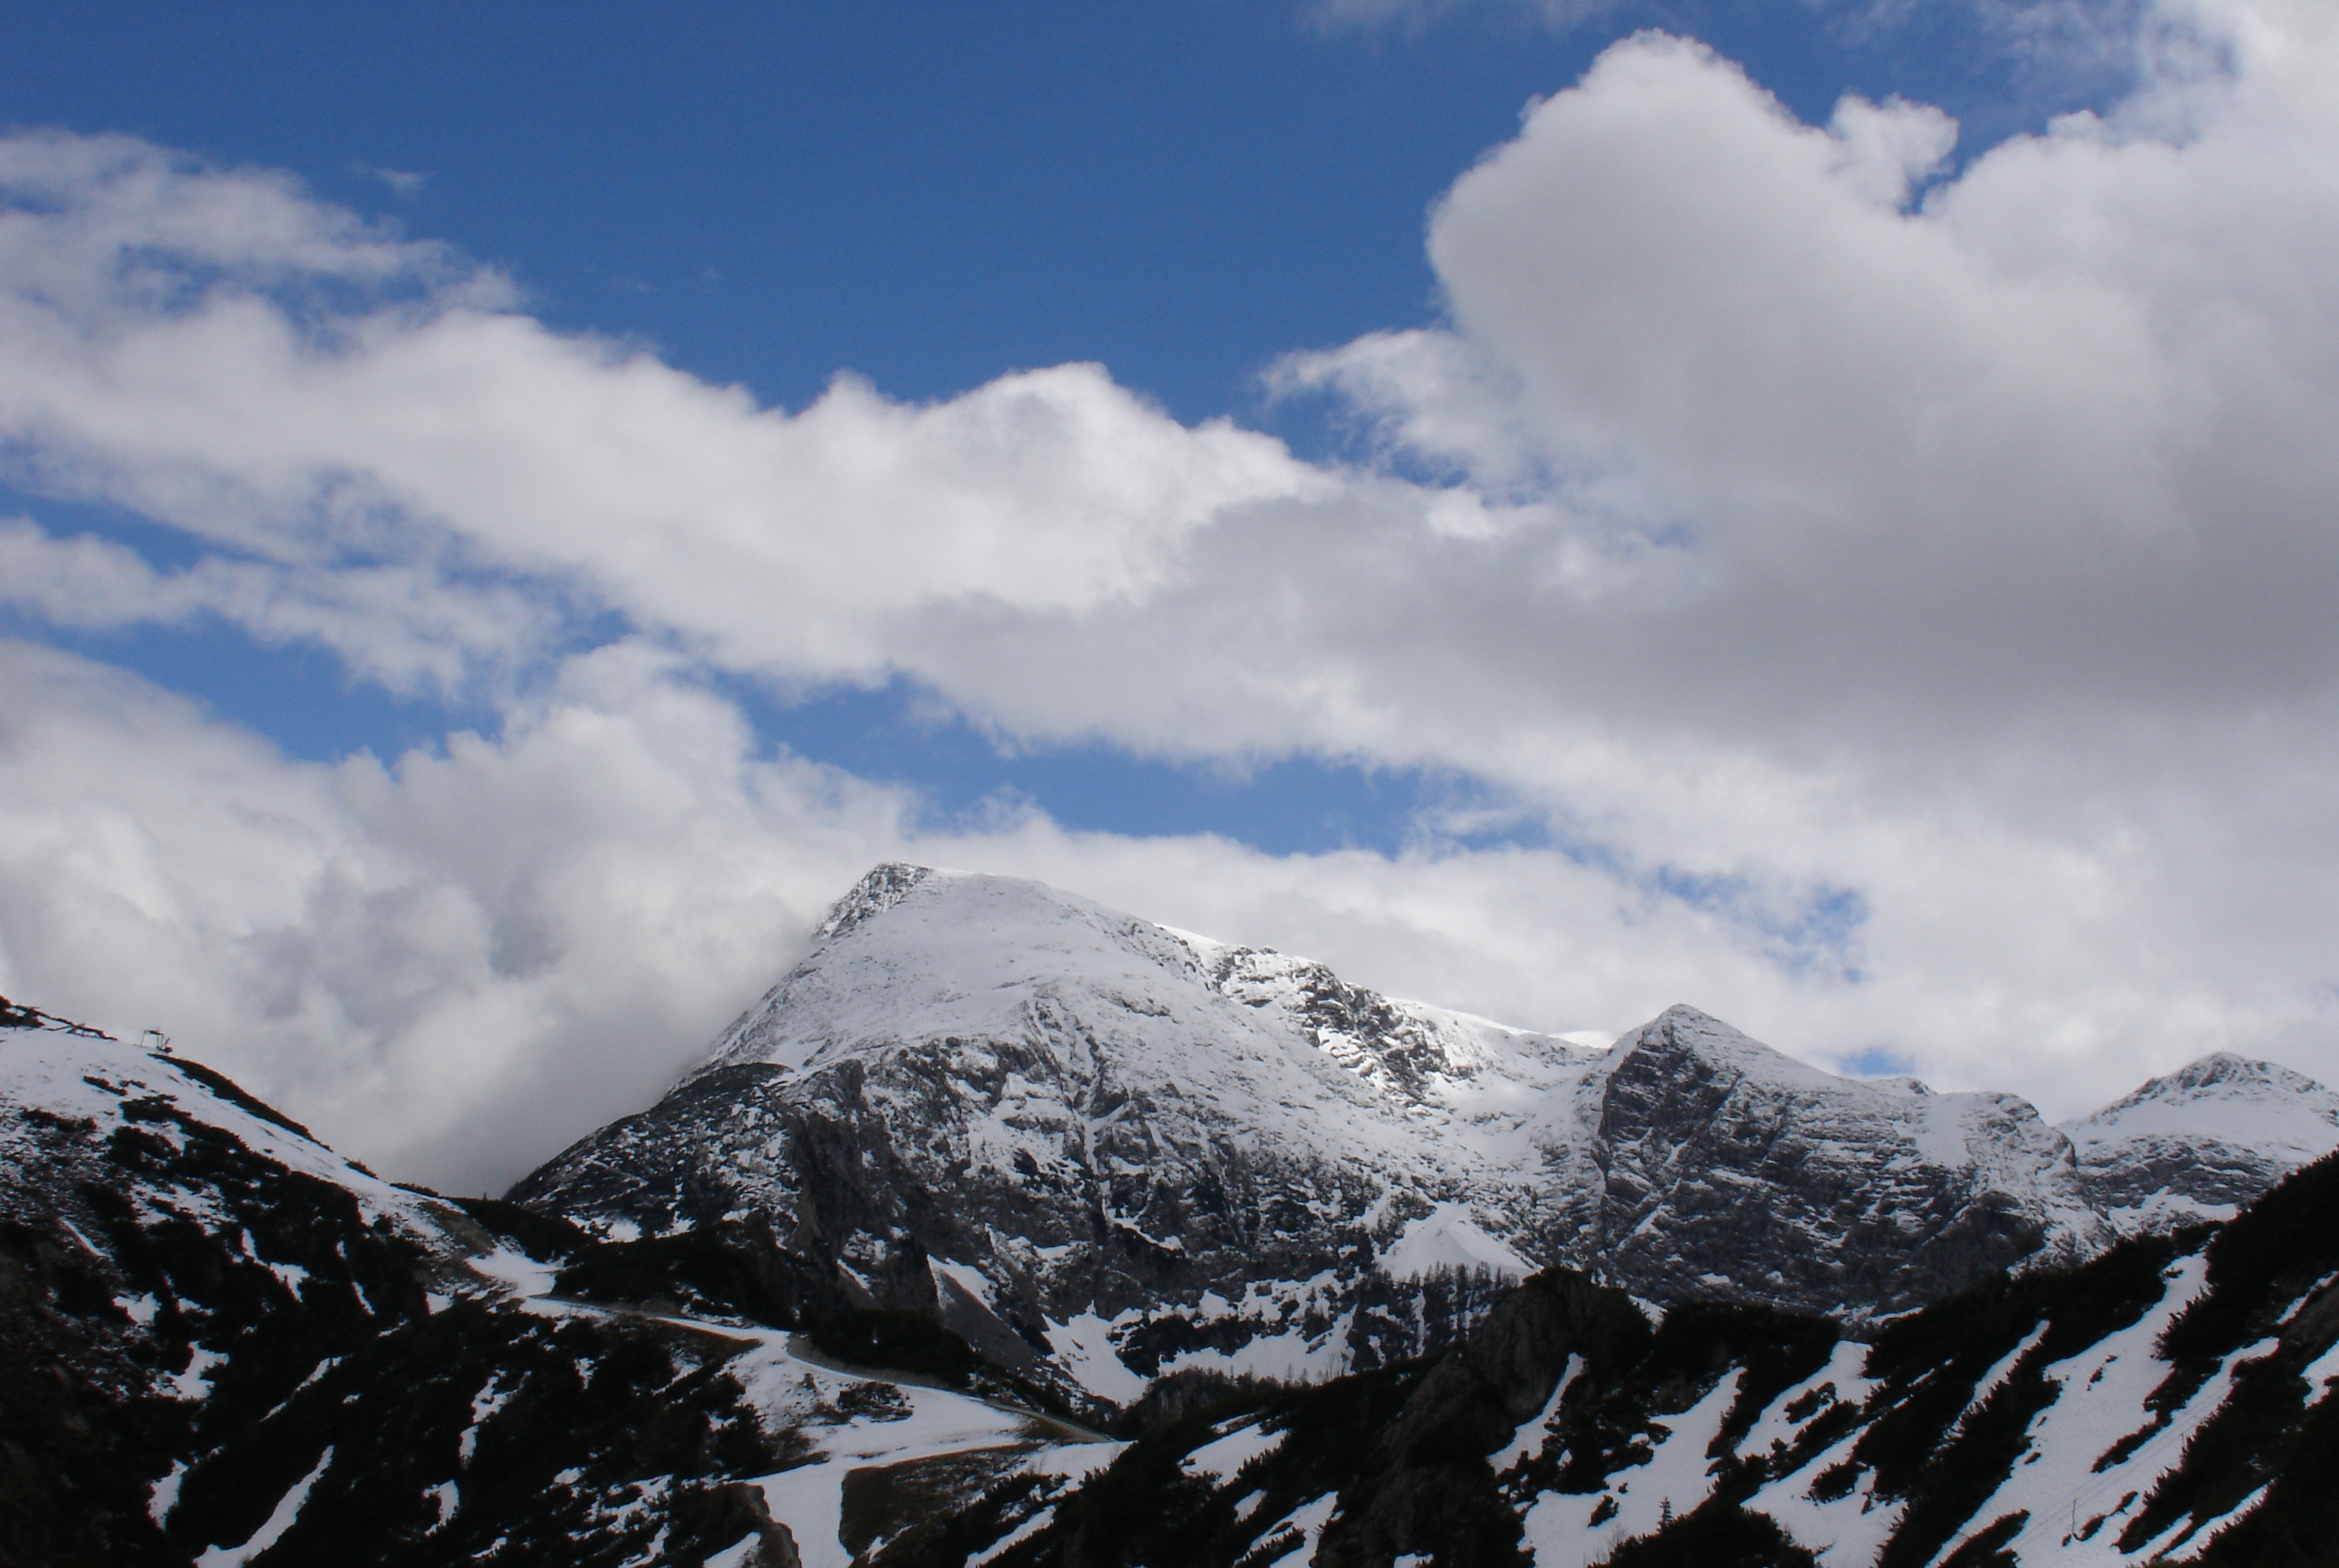
landscape, nature, rock, mountain, snow, winter, cloud, sky, hiking, mountain range, weather, alpine, ridge, summit, austria, mountains, alps, plateau, landform, mountain pass, geographical feature, mountainous landforms, geological phenomenon